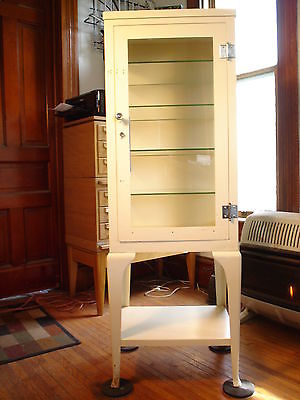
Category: cabinet